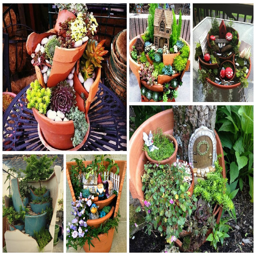
garden in the broken flower pot